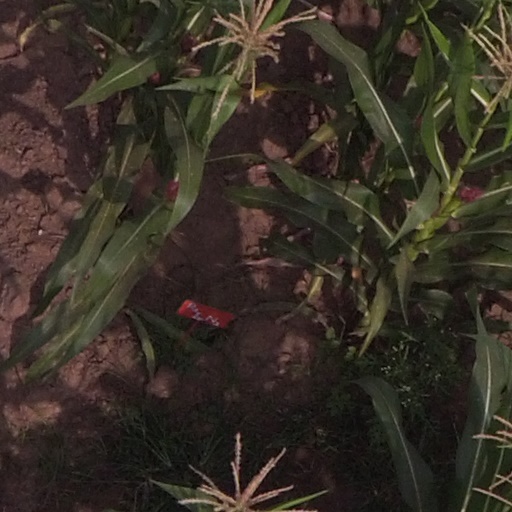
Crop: maize; corn